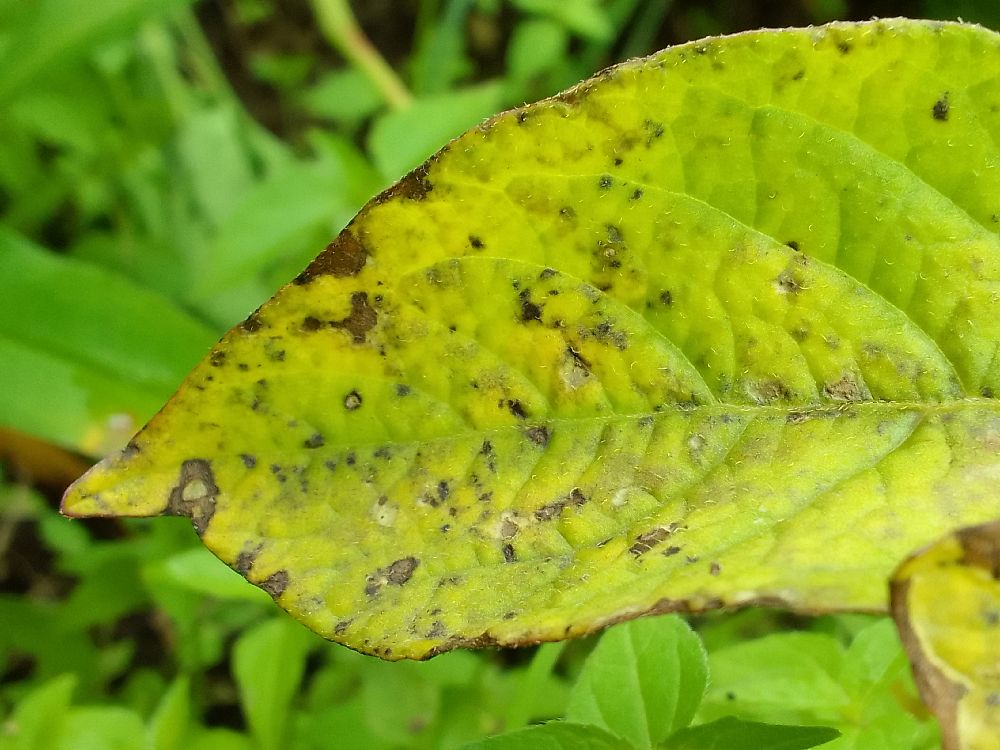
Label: Early blight